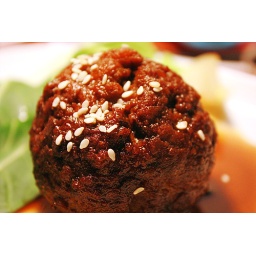
Braised meat balls in brown sauce